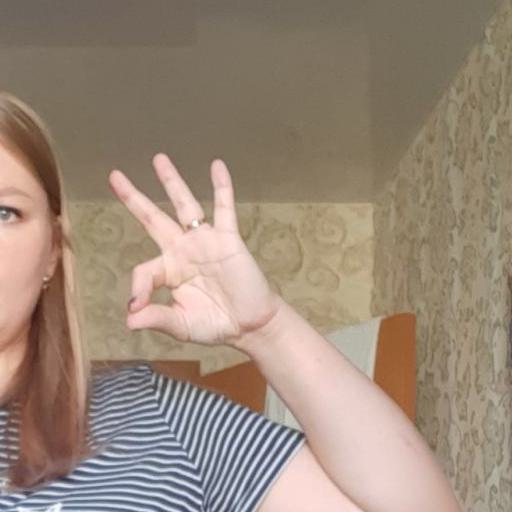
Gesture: ok